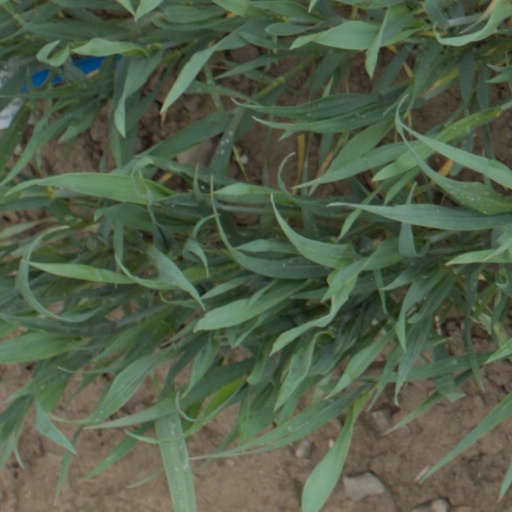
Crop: wheat